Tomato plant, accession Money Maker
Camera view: horizontal (90 deg, fisheye); turntable rotation: 90 degrees
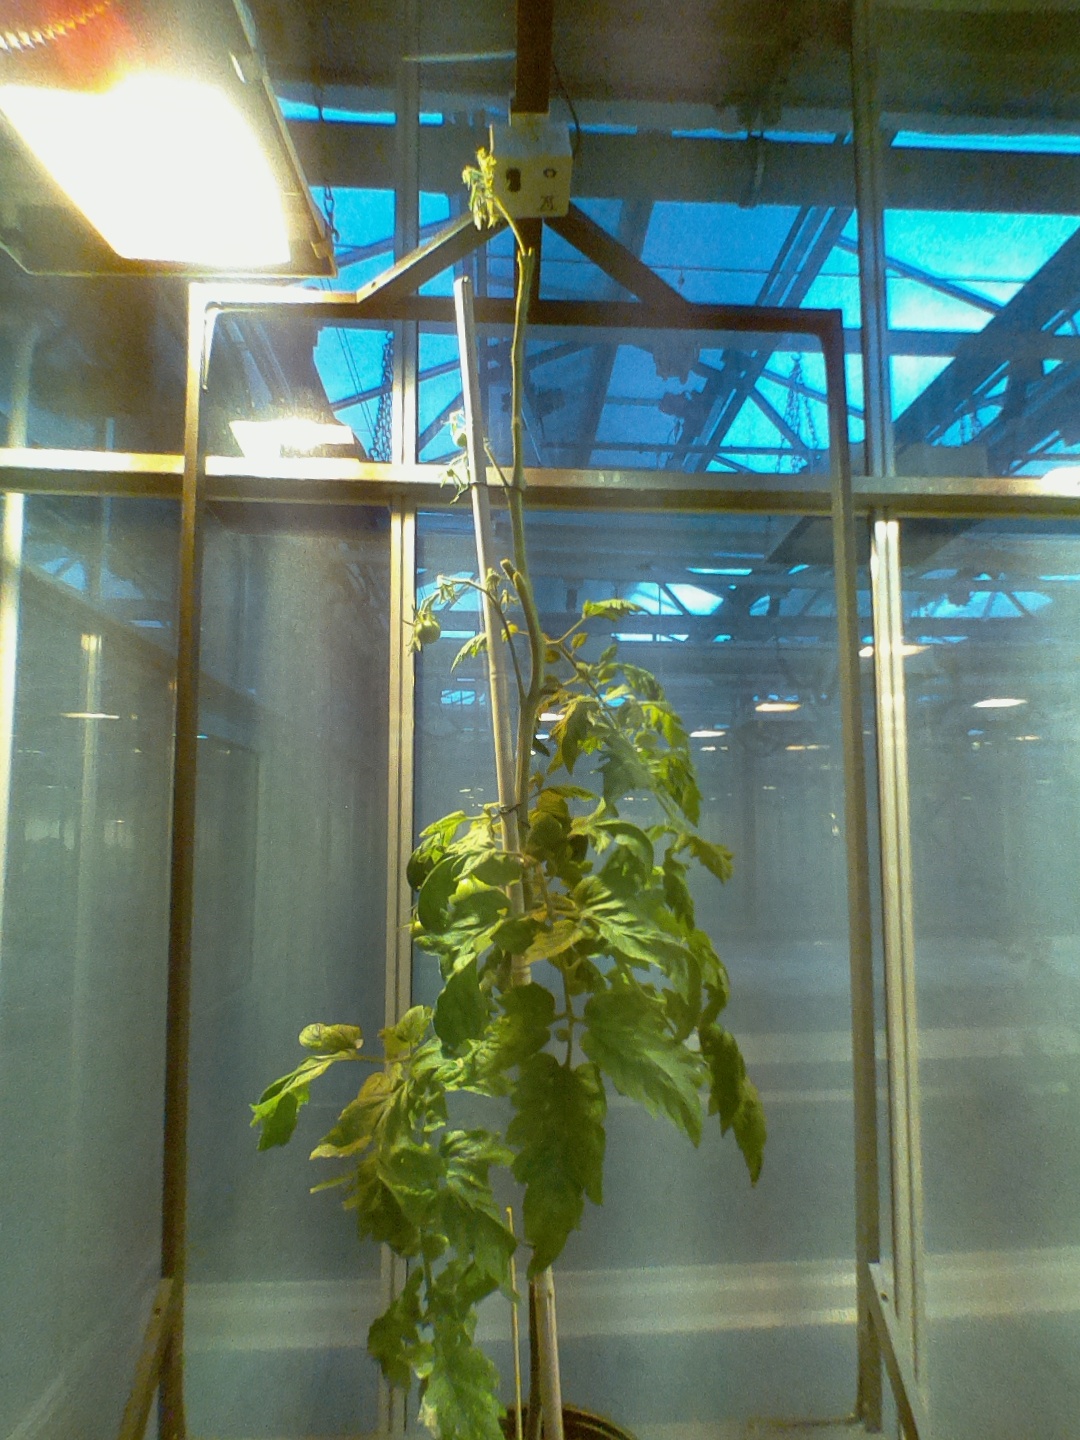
BBCH growth stage 76: 60%-70% of final fruit size